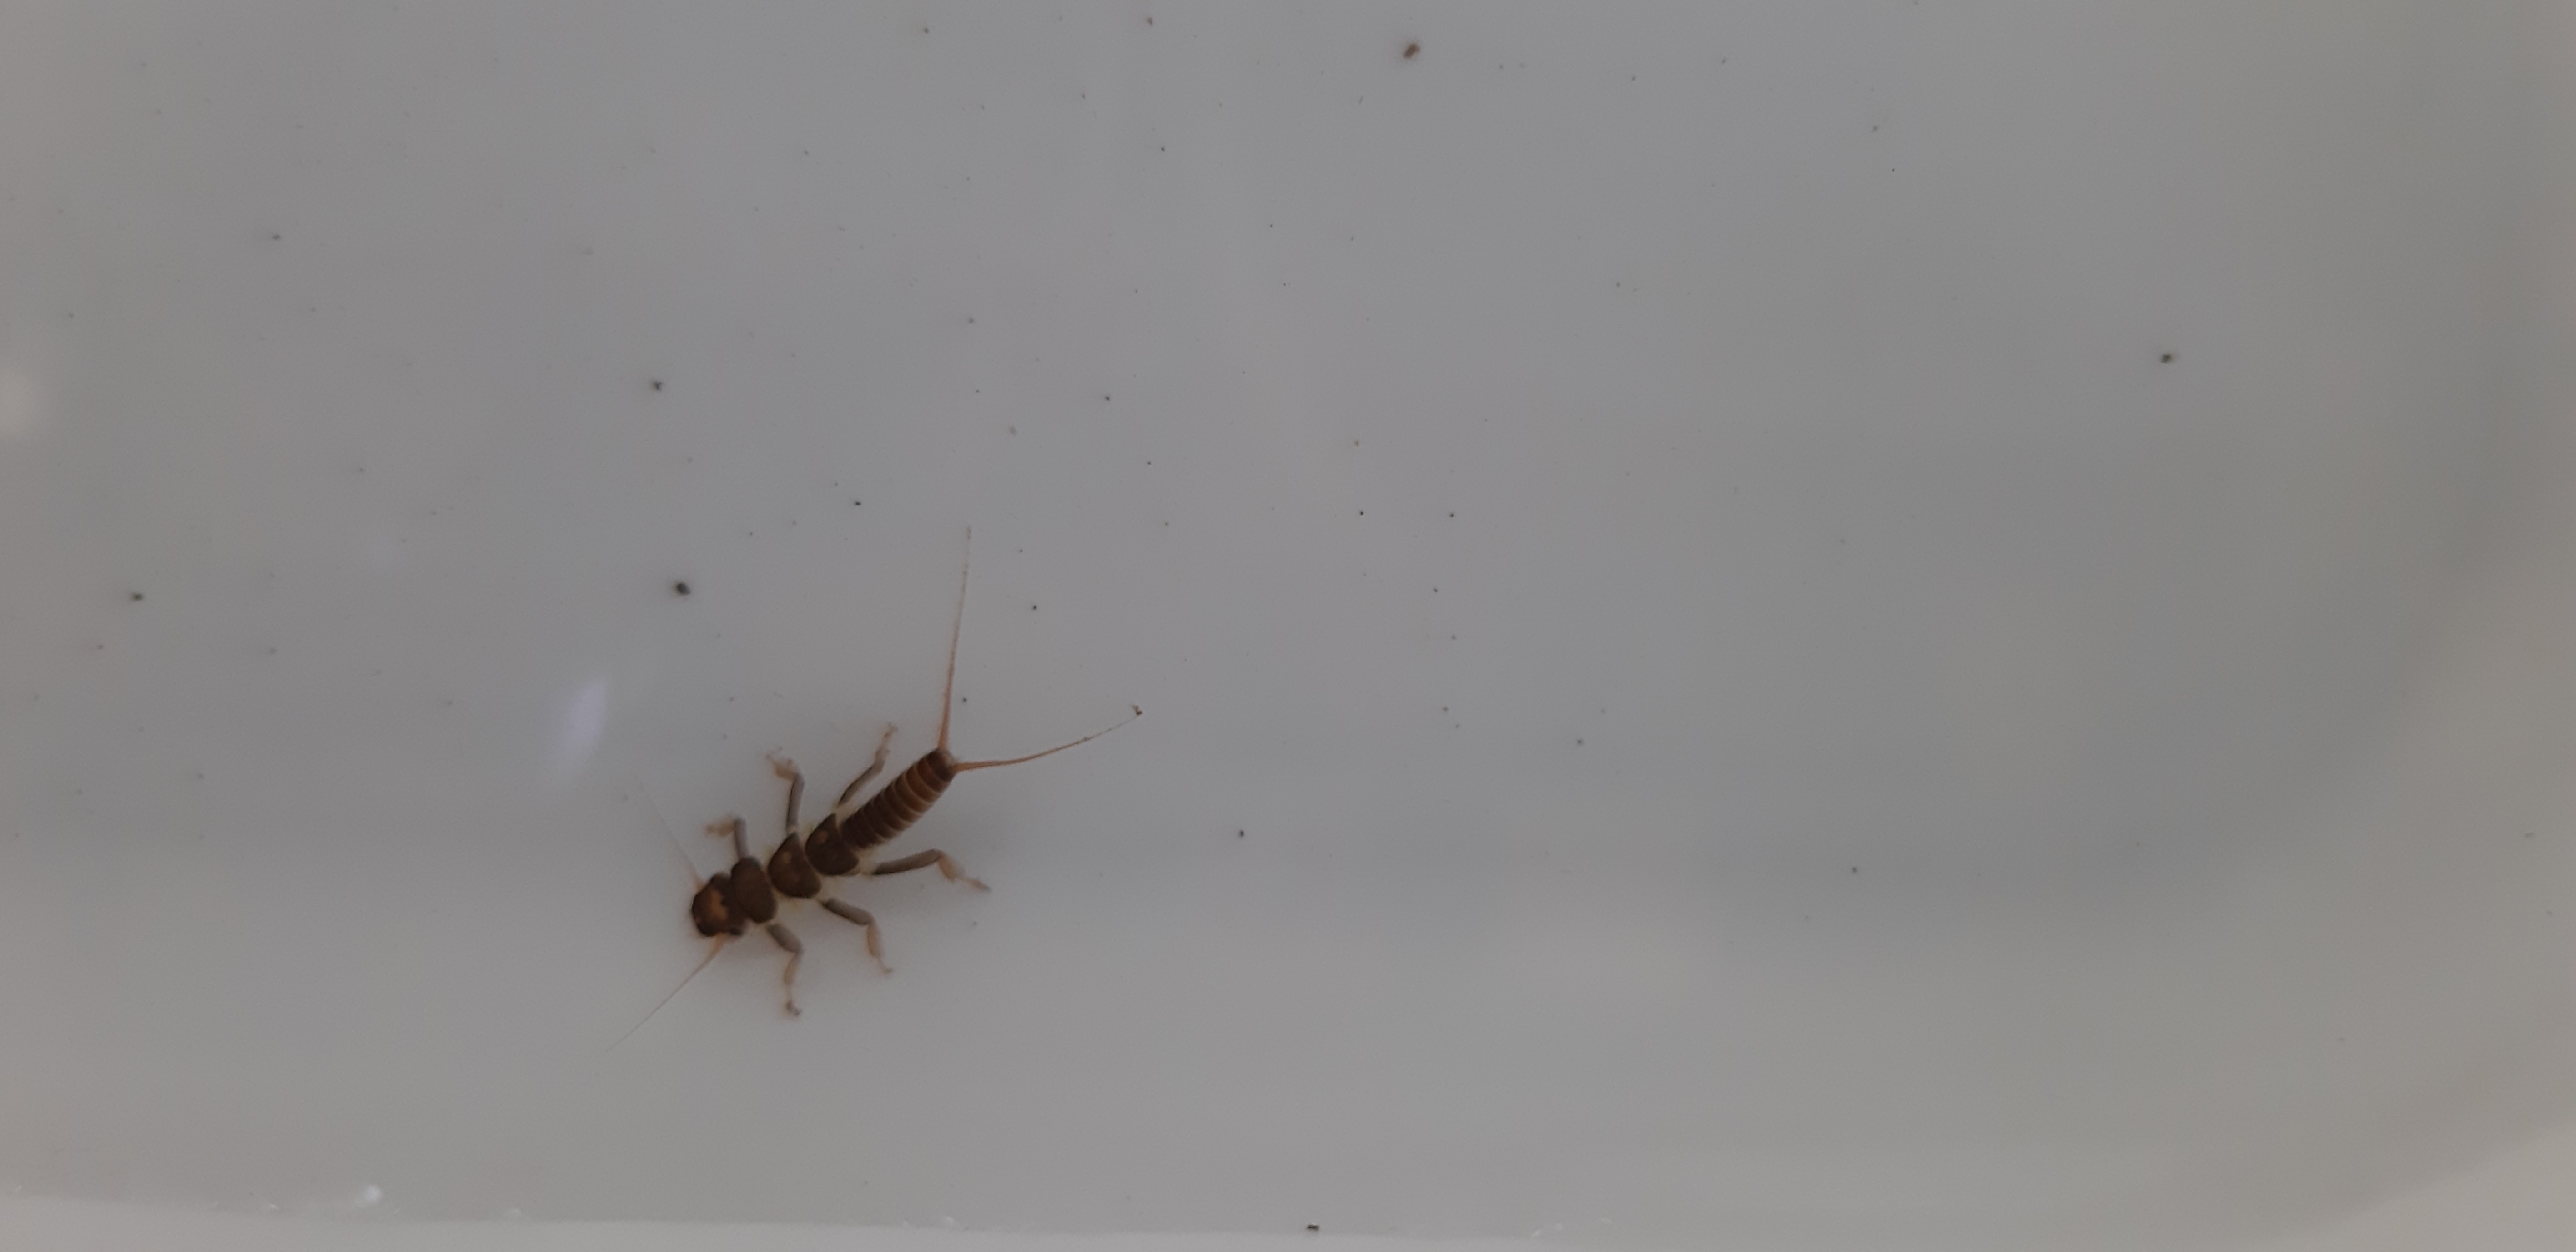
Macroinvertebrate group: stoneflies